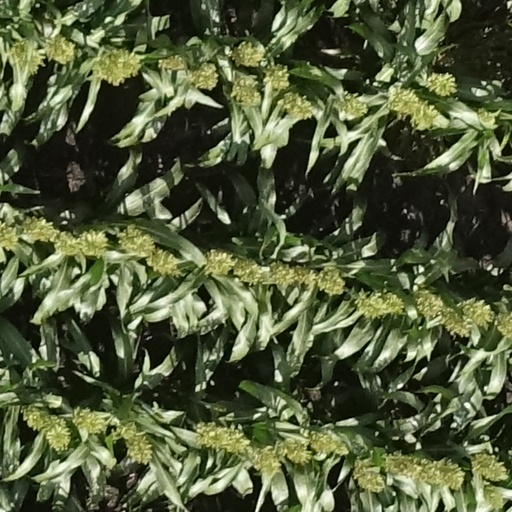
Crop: sorghum